History of Theravada Buddhism

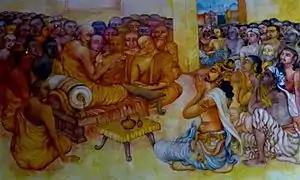
Ashoka and Moggaliputta-Tissa at the Third Council, at the Nava Jetavana, Shravasti

Emperor Ashoka is supposed to have assisted in purifying the sangha by expelling monks who declined to agree to the terms of Third Council. According to Theravāda sources, the elder monk Moggaliputta-Tissa chaired the Third council and compiled the "Kathavatthu" ("Points of Controversy"), an important work on Theravada doctrine which focuses on refuting various views of other sects. According to the Theravada account, the third council also led to the split between the Sarvastivada and the Vibhajjavāda schools on the issue of the existence of the three times.